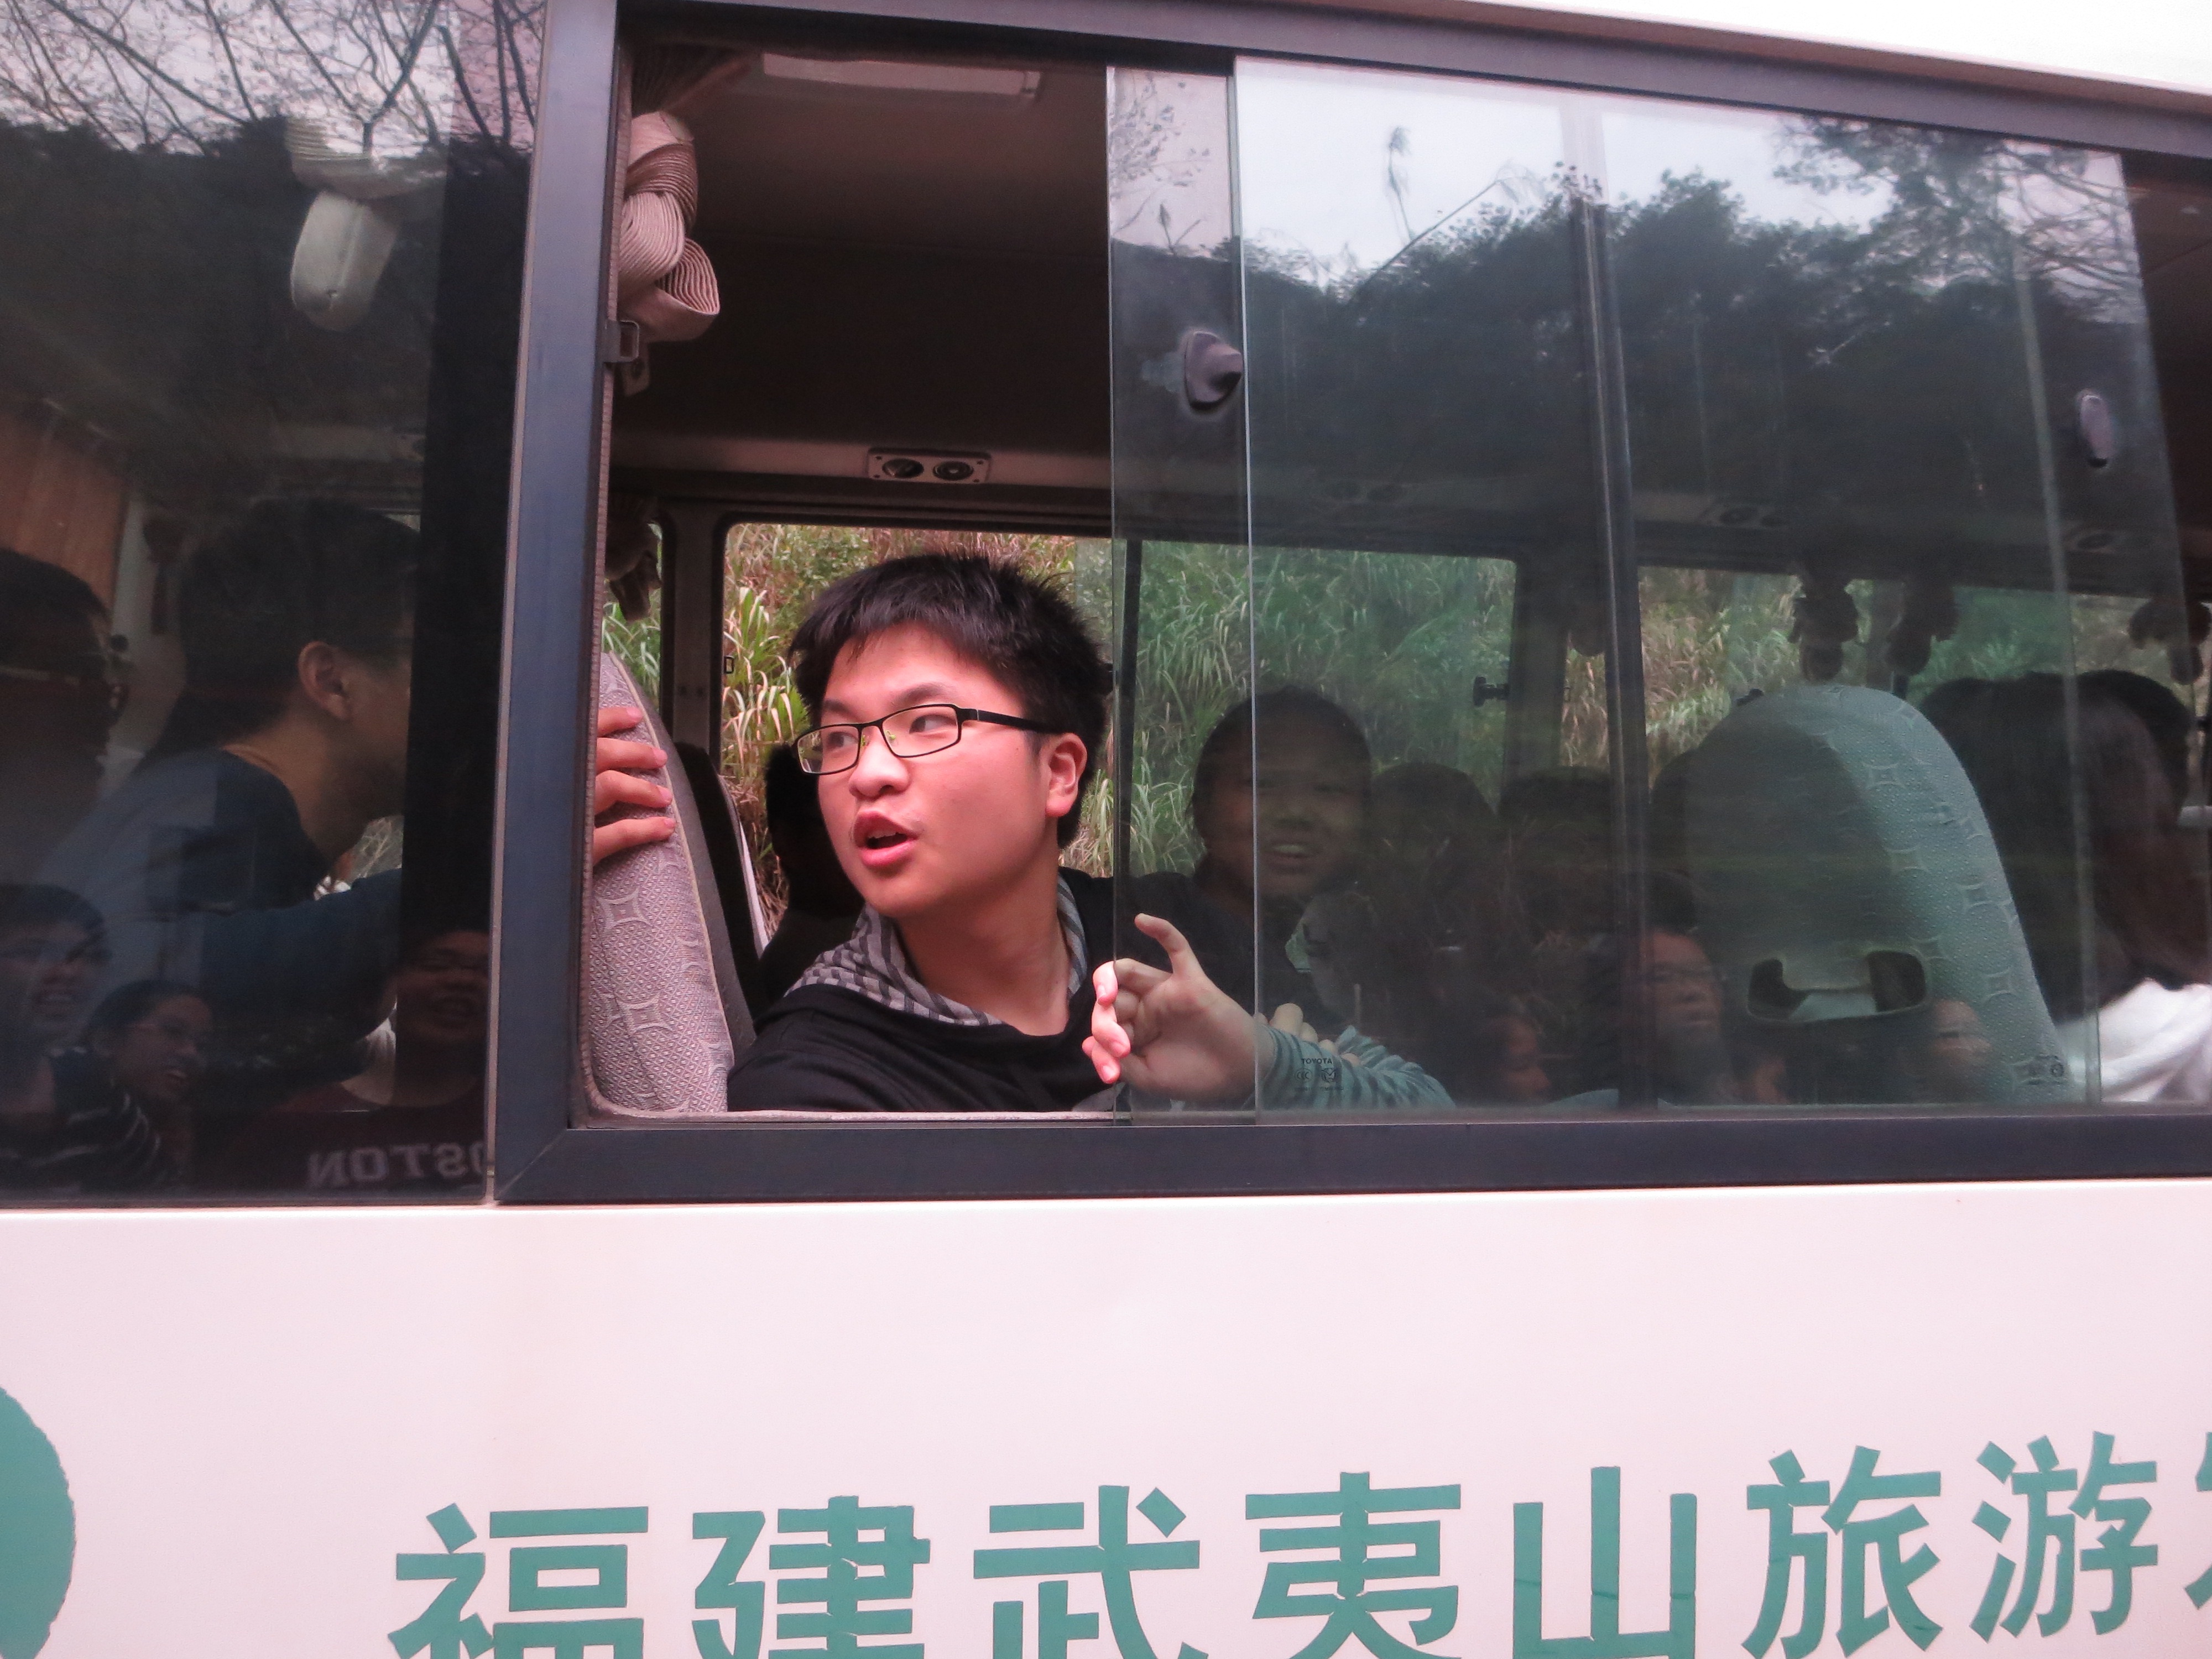
vehicle, public transport, snapshot, day